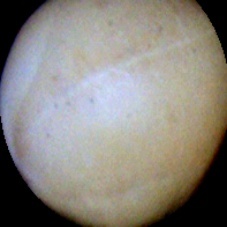
Label: Intact